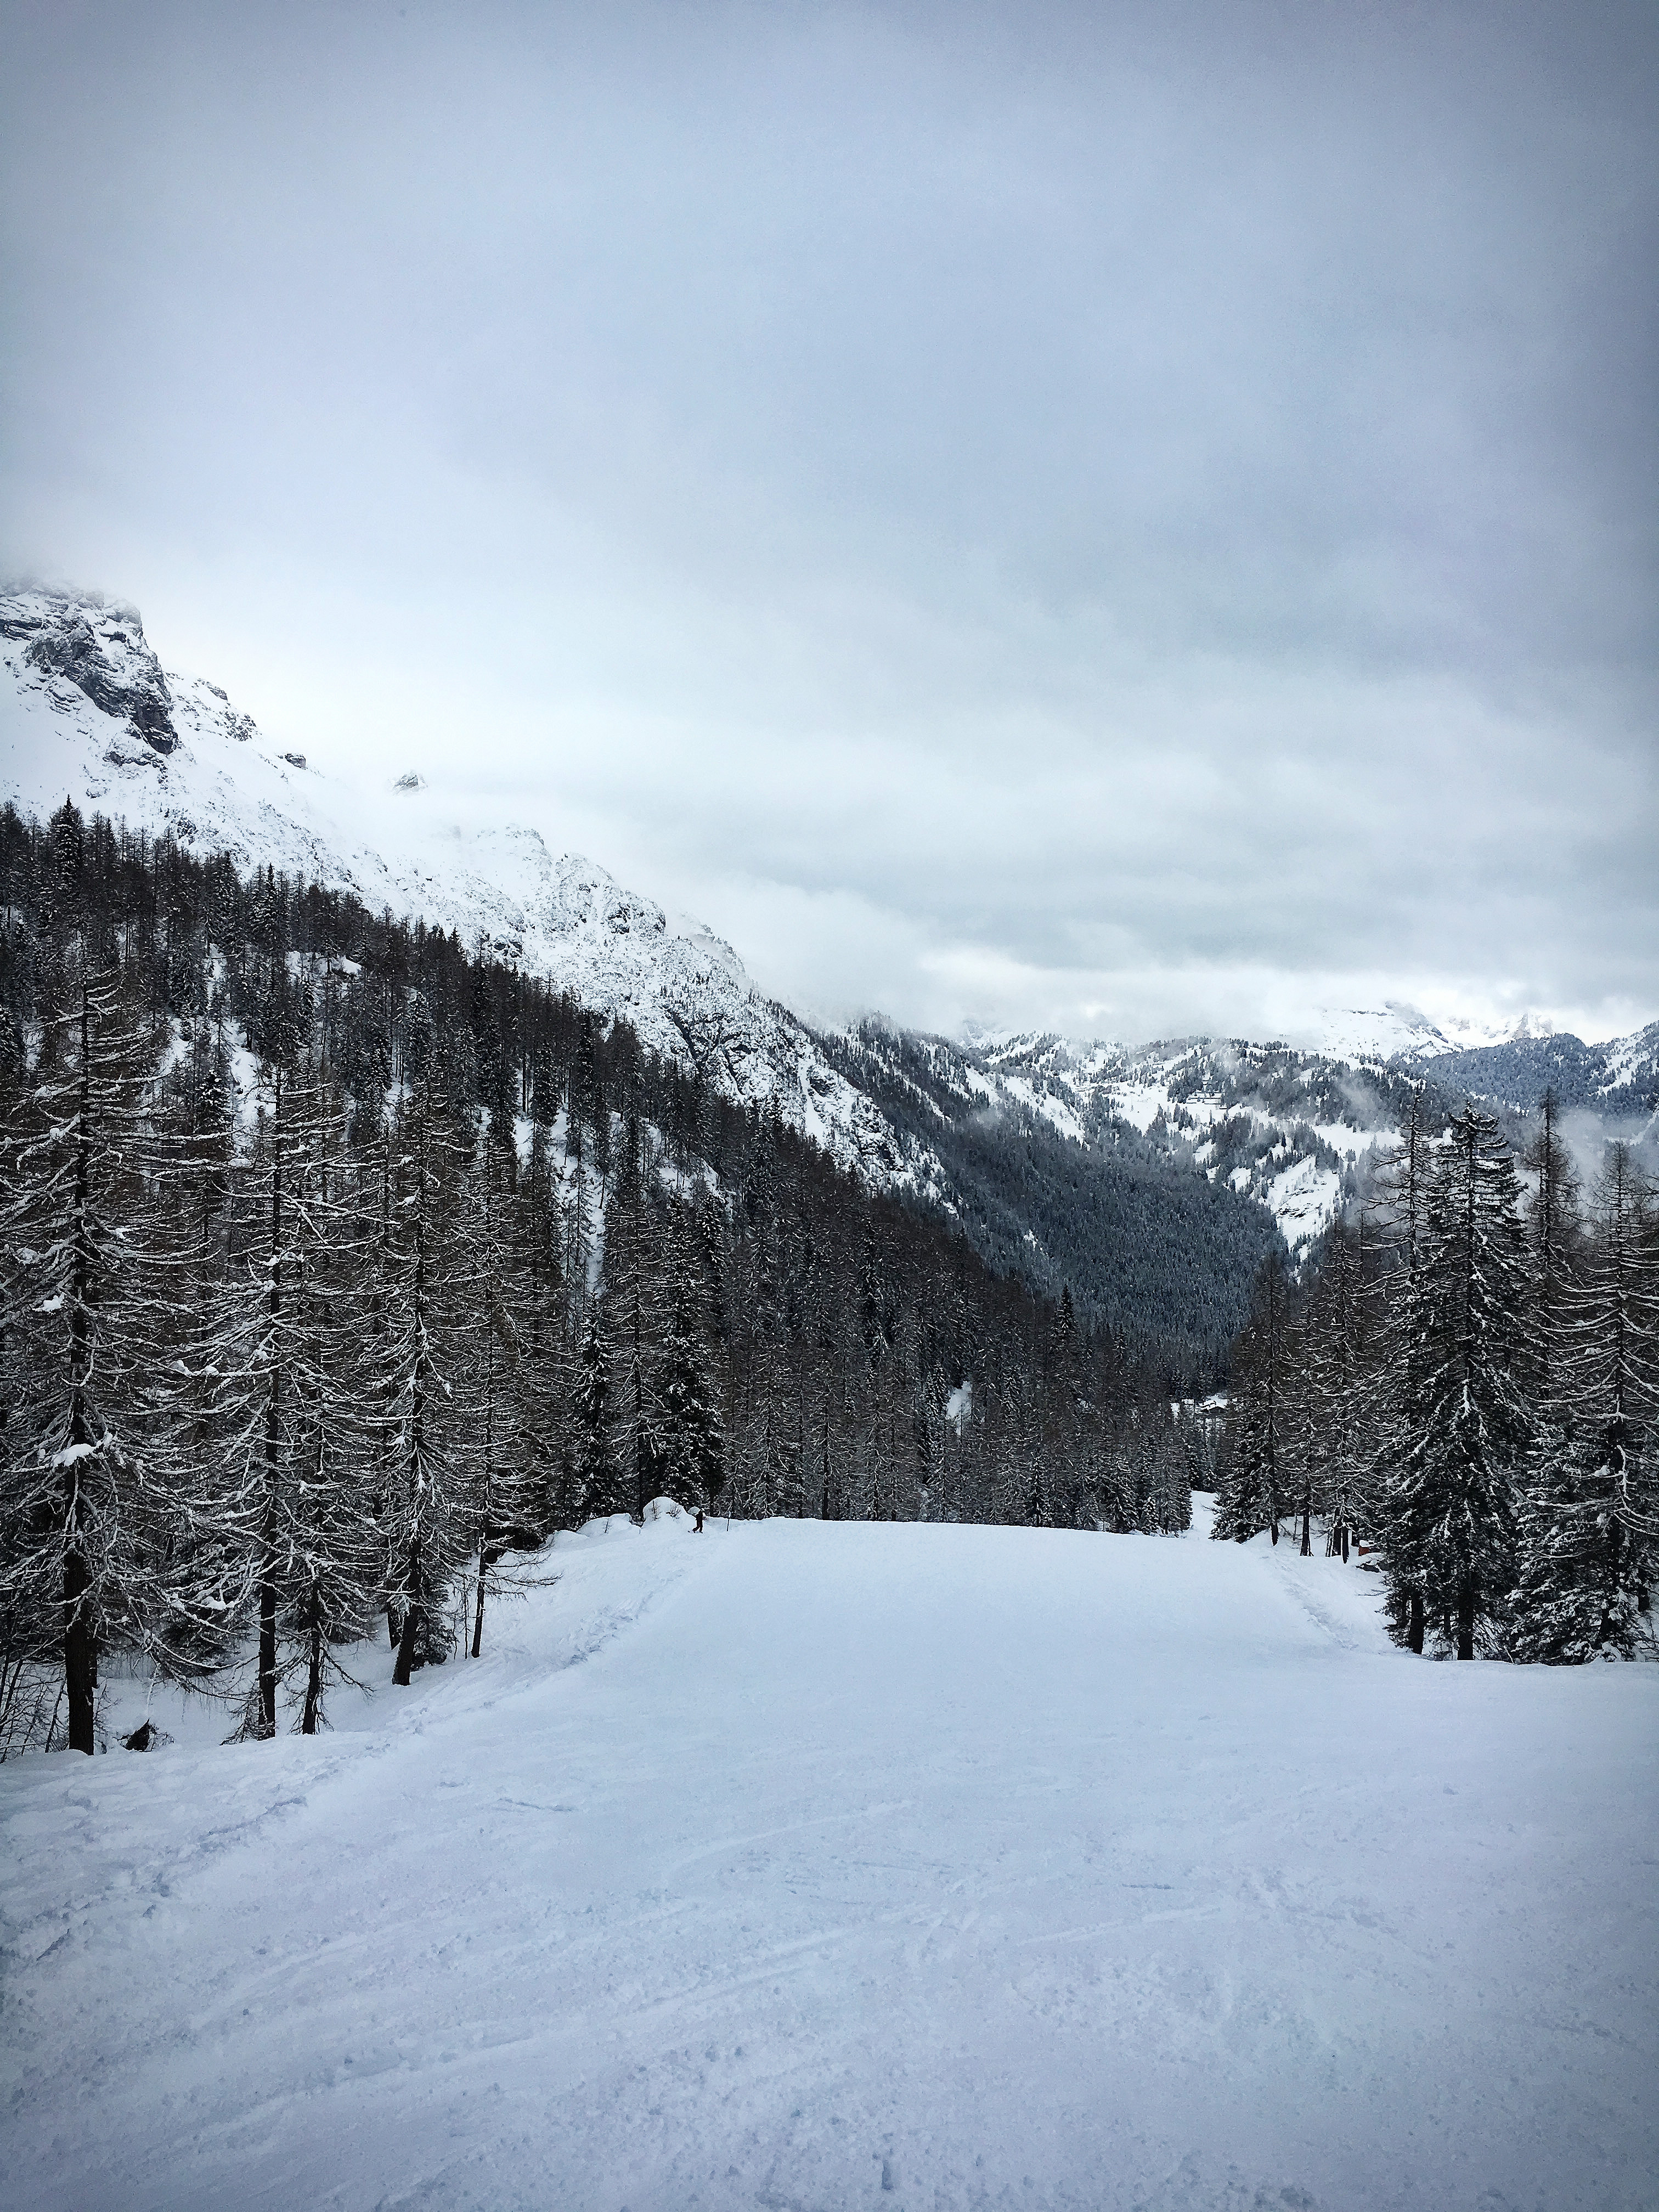
landscape, tree, nature, mountain, snow, winter, cloudy, mountain range, weather, snowy, season, trees, mountains, alps, freezing, pine trees, fir trees, mountainous landforms